Hyakumangoku Matsuri

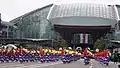
Hyakumangoku parade outside of Kanazawa station

The Hyakumangoku Matsuri (百万石まつり) is the main annual festival taking place in Kanazawa, Japan. The festival commemorates the entry of Lord Maeda Toshiie into Kanazawa Castle in 1583. The highlight of the festival is the Hyakumangoku Parade, which has begun on the first Saturday in June since 2007.